Richard Whatcoat

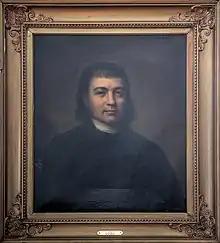
Painting of Whatcoat on display at the World Methodist Museum, Lake Junaluska, NC

Whatcoat was born in Quinton Gloucestershire, England. His mother and father were Charles and Mary Whatcoat. He considered himself fortunate to be in Church of England parish where the Minister, the Reverend Samuel Taylor, was "a converted man". He believed his mother to be converted. His father died when he was young leaving his wife with two sons and three daughters. When he was thirteen Whatcoat was apprenticed to Mr Joseph Jones who lived in Birmingham, shortly after moving to Darlaston in Staffordshire.